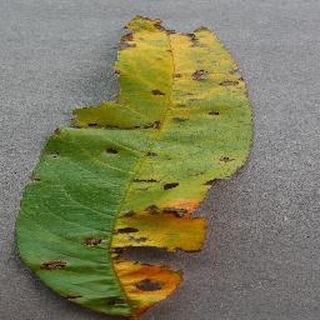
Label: peach_bacterial_spot